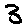
Label: 3